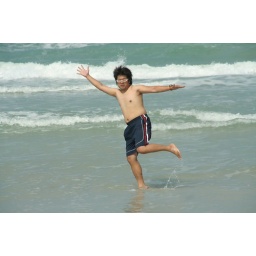
after this performance, xiaohei lost his glasses in the water